Lists of tourist attractions

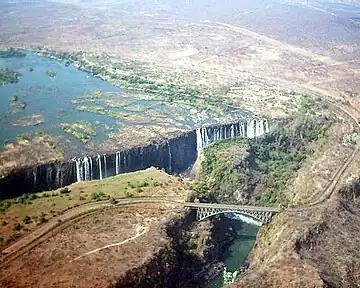
Victoria Falls, Zimbabwe

The following lists of tourist attractions include tourist attractions in various countries.